Active electronically scanned array

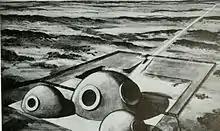
ZMAR concept sketch, 1962

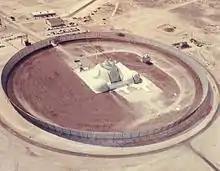
An aerial view of the three domes of the Multifunction Array Radar prototype, surrounded by a clutter fence, at White Sands Missile Range, N.M.

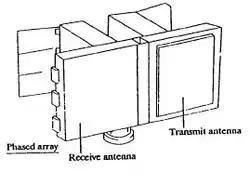
Sketch of the FLAT TWIN antiballistic missile radar

Bell Labs proposed replacing the Nike Zeus radars with a phased-array system in 1960, and was given the go-ahead for development in June 1961. The result was the Zeus Multi-function Array Radar (ZMAR), an early example of an active electronically steered array radar system. ZMAR became MAR when the Zeus program ended in favor of the Nike-X system in 1963. The MAR (Multi-function Array Radar) was made of a large number of small antennas, each one connected to a separate computer-controlled transmitter or receiver. Using a variety of beamforming and signal processing steps, a single MAR was able to perform long-distance detection, track generation, discrimination of warheads from decoys, and tracking of the outbound interceptor missiles.